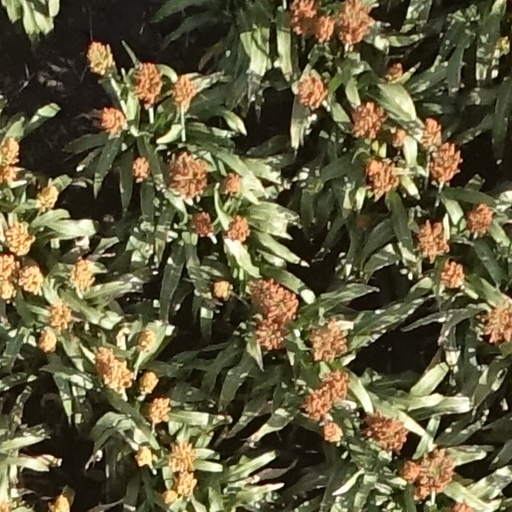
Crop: sorghum